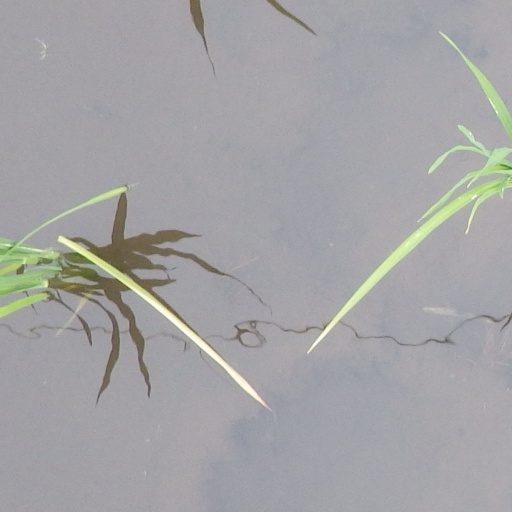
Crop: rice